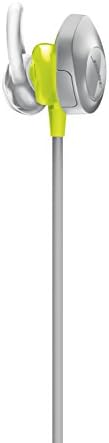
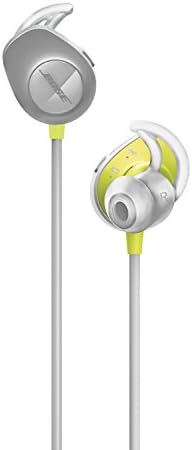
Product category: headphones
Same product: yes